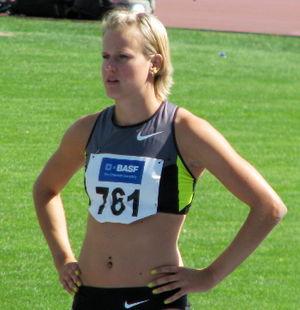
Melanie Bauschke est une athlète allemande, spécialiste du saut en longueur et du saut en hauteur.